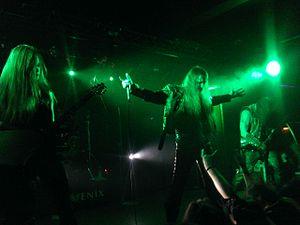
Nargaroth est un groupe de black metal allemand, originaire de Saxe. Le seul membre du groupe est René Wagner plutôt connu sous ses pseudonymes de Ash ou de Kanwulf. Cependant, des musiciens comme Akhenaten du groupe de black metal Judas Iscariot Occulta Mors de Moonblood, L'Hiver de Seeds of Hate ou encore le groupe solo Nachtfalke ont déjà participé à certains projets de Kanwulf.